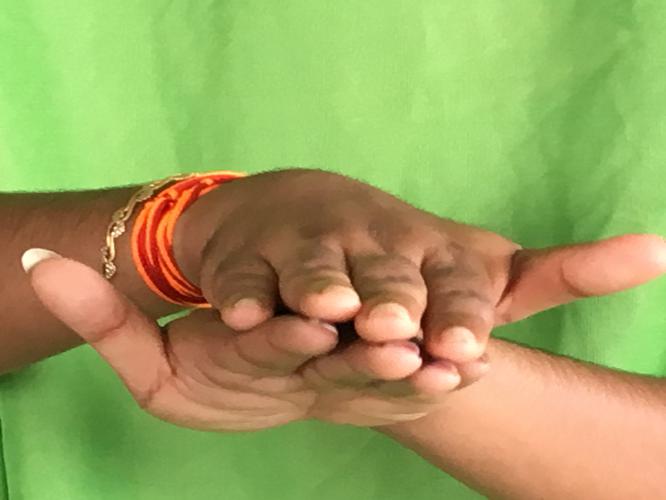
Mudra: Matsya
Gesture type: double_hand